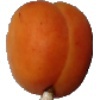
Label: Apricot 1